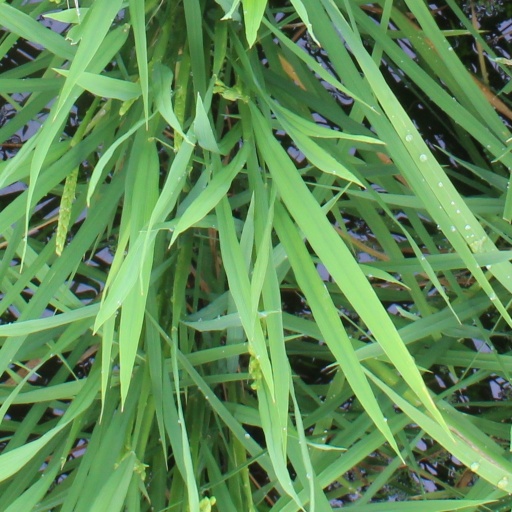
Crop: rice